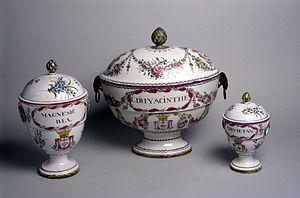
Pots à pharmacie en faïence, de la collection Beaujon du musée de l'AP-HP
Le musée de l'Assistance publique - Hôpitaux de Paris est le musée de l'institution de l'Assistance publique - Hôpitaux de Paris, CHU de Paris. Depuis son inauguration le 28 avril 1934, il était abrité dans l'hôtel de Miramion, situé au 47, quai de la Tournelle, dans le 5ᵉ arrondissement de Paris, jusqu'à la fermeture du site en juin 2012. Ses bureaux sont actuellement situés dans l'hôpital du Kremlin-Bicêtre, dans le Val de Marne, en France. Premier musée hospitalier en France, il restitue l'histoire de l'hôpital dans ses différentes composantes : histoire sociale et religieuse, histoire de la médecine et des professions de santé, histoire des représentations du corps et de la maladie. Il déchiffre cette histoire, l'interroge, et confronte passé et présent à la recherche du sens des évolutions récentes.